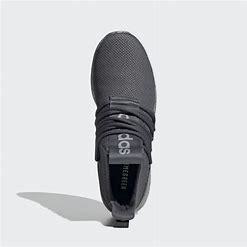
Brand: Adidas
Model: Lite Racer Adapt 3